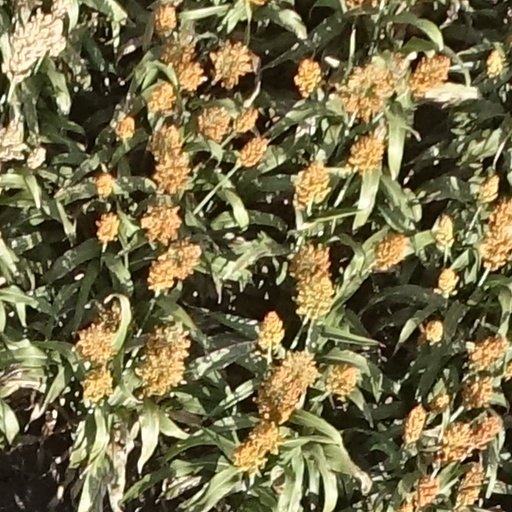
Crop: sorghum